The McManus

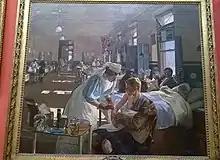
Sir John Lavery RA RSA RHA (1856–1941). 1915. Oil on canvas. 1915. 175.6 x 200.7 cm. Collection: The McManus: Dundee's Art Gallery and Museum.

In 1976, cracks were discovered in south-east corner of the building. The subsequent survey found that the building was partially subsiding. During 1979, remedial measures involved placing load-bearing concrete piles and cross-beams positioned to replace rotted timbers.